Marthe Massin

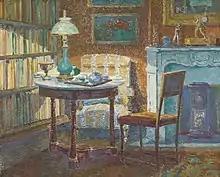
Emile Verhaeren's office in Saint-Cloud by Marthe Massin

Massin assisted her husband in the elaboration of his books of poems. She transcribes the texts and helps him in the compilation of the original manuscripts.